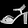
Label: Sandal